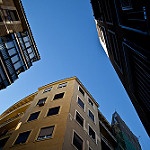
Scene: Outdoor